Diamond Jubilee of Elizabeth II

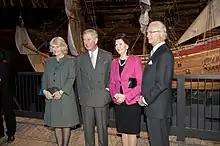
Charles and Camilla with the King and Queen of Sweden during the Diamond Jubilee tour of Scandinavia.

The Royal Jubilee Bells, made for the Jubilee and a feature of the Thames Diamond Jubilee Pageant, were delivered to the church of St James Garlickhythe in the City of London on 15 June 2012 and arranged along the central aisle. They were dedicated by the Rt Revd John Waine on Sunday 17 June and hanging commenced in the tower shortly thereafter. They were rung for the first time in the church on 4 July.